Ohrana

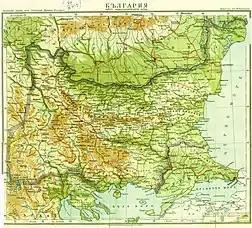
Bulgarian campaigns during World War I, borders in grey

The "Macedonian Question," became especially prominent after the Balkan wars in 1912–1913, following the defeat of the Ottoman Empire and the subsequent division of the Region of Macedonia between Greece, Bulgaria and Serbia.